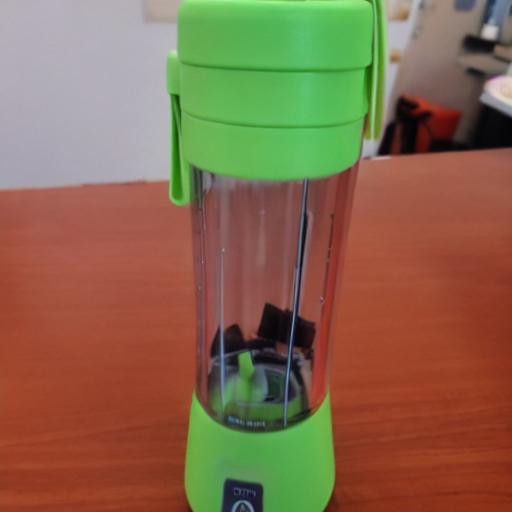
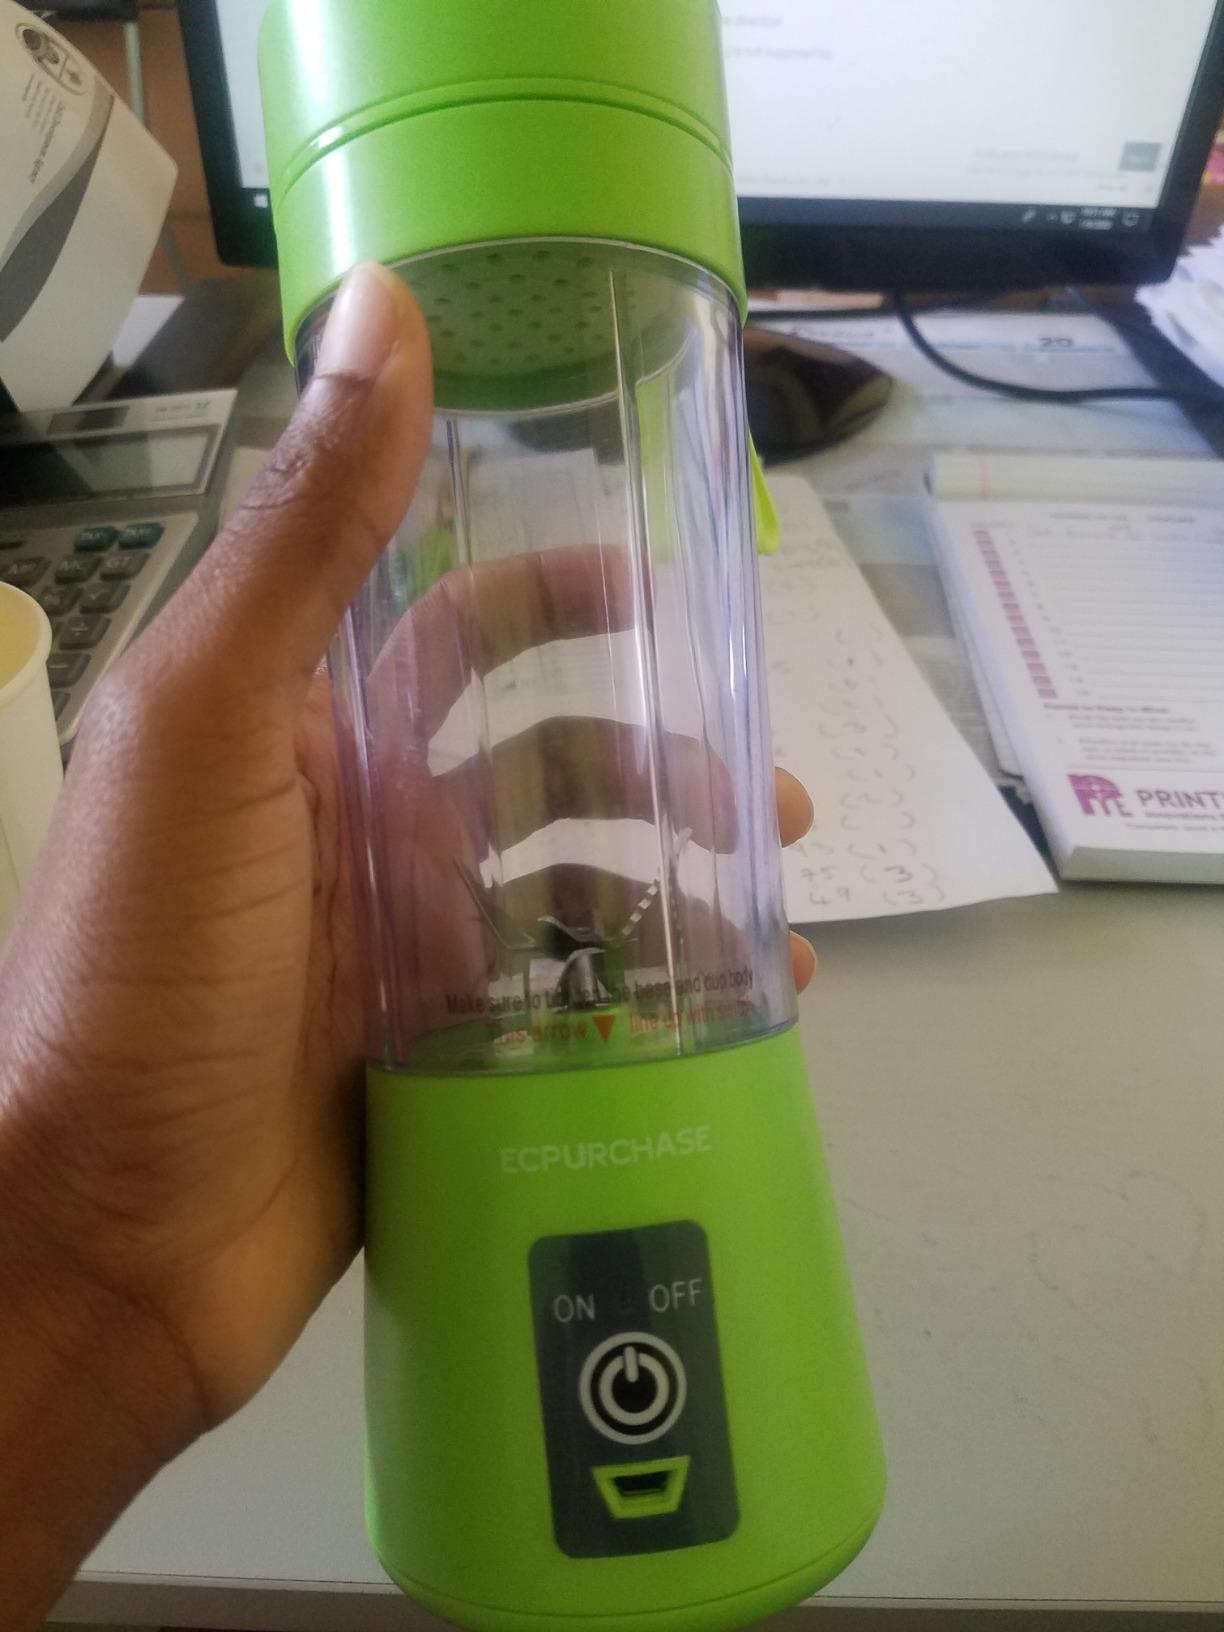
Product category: items_blender
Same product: no